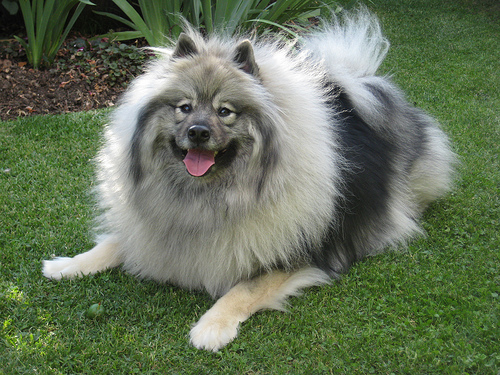
Animal: dog
Breed: keeshond